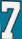
Number: 7